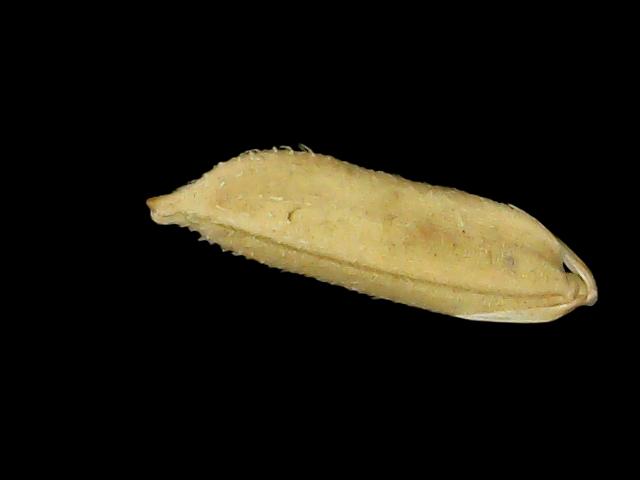
Rice variety: Binadhan11